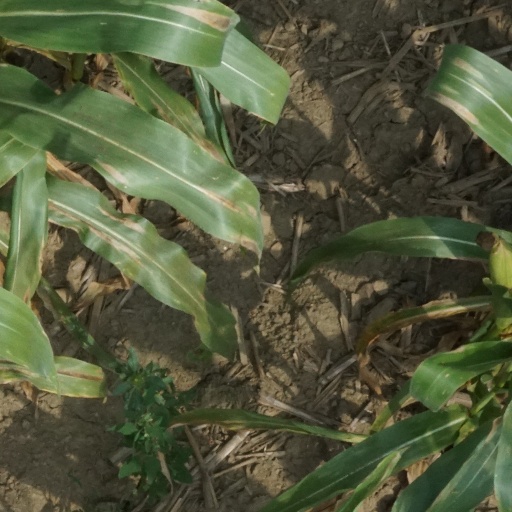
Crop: maize; corn